Lowell Discovery Telescope

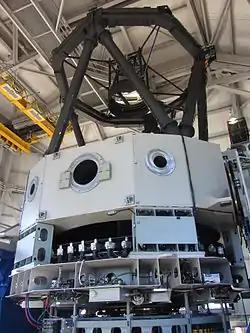
Discovery Channel Telescope

The Lowell Discovery Telescope (LDT), formerly the Discovery Channel Telescope (DCT), is a aperture telescope owned and operated by Lowell Observatory. The LDT was built at a dark sky site in the Coconino National Forest near Happy Jack, Arizona. Happy Jack is located at an elevation of and is approximately south-south-east of Flagstaff. The project was initially a partnership between Discovery Communications and Lowell Observatory. The research partnerships have been extended to include Boston University, The University of Maryland, The University of Toledo, Northern Arizona University, and Yale University. The telescope cost $53 million. It significantly augments Lowell Observatory's observational capability and enables pioneering studies in a number of important research areas.